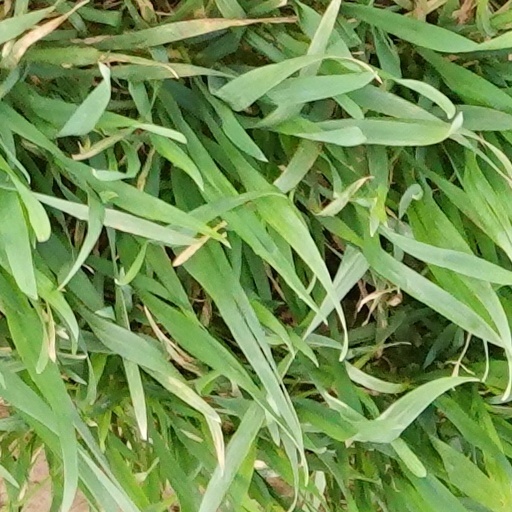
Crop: wheat